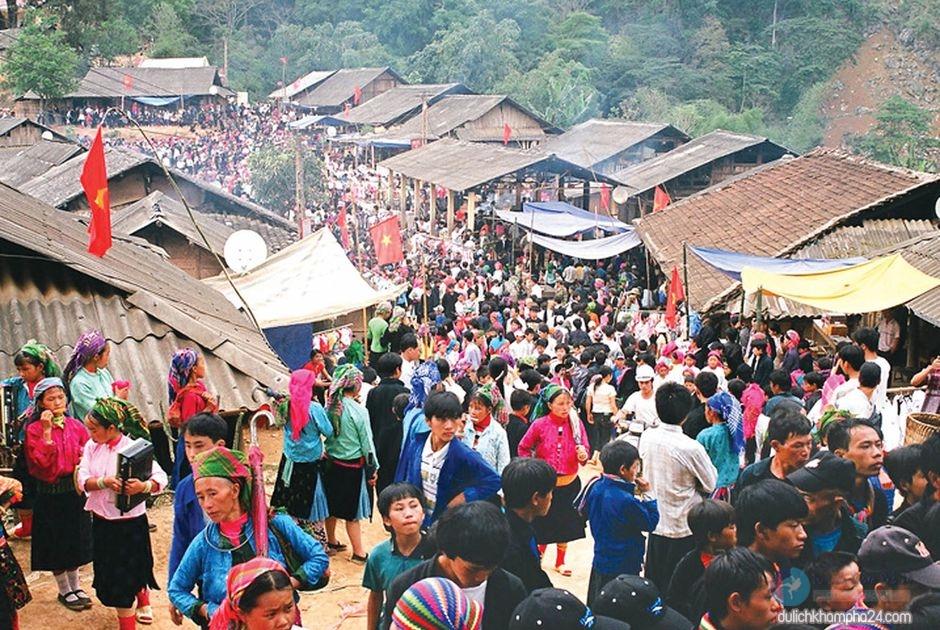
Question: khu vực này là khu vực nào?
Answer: đây là một khu chợ